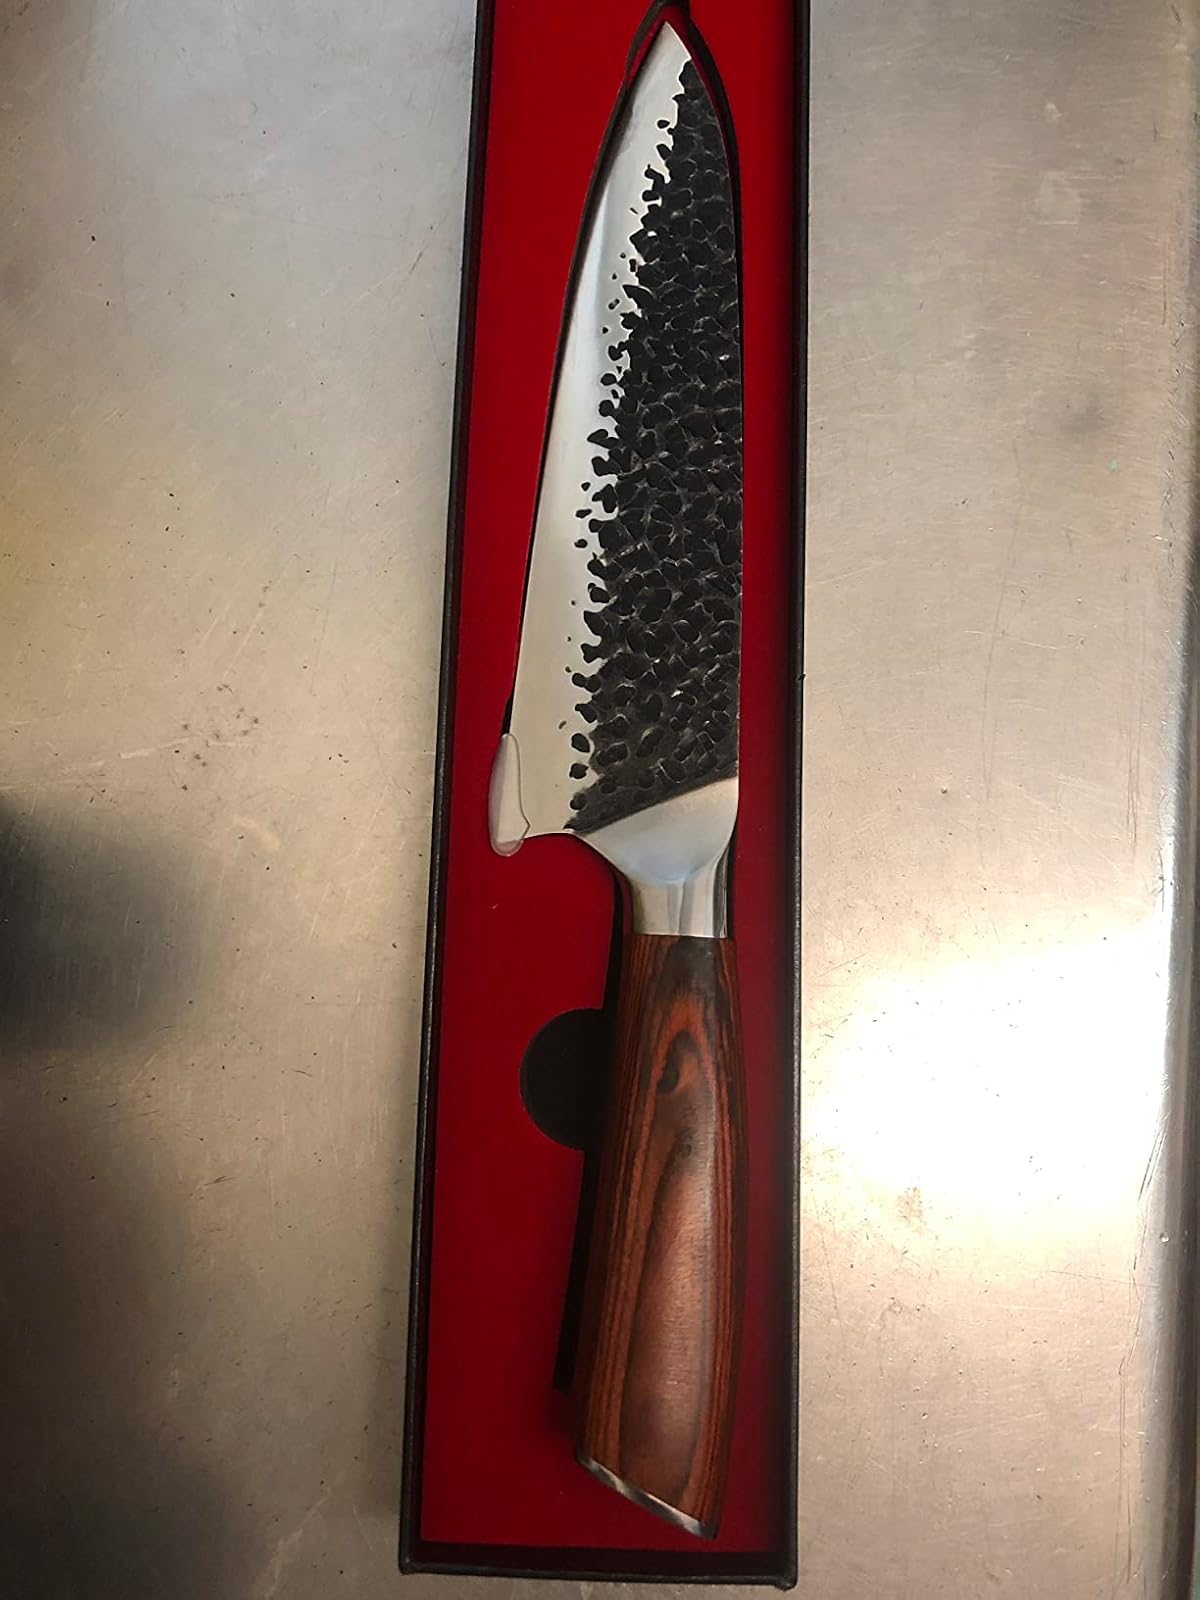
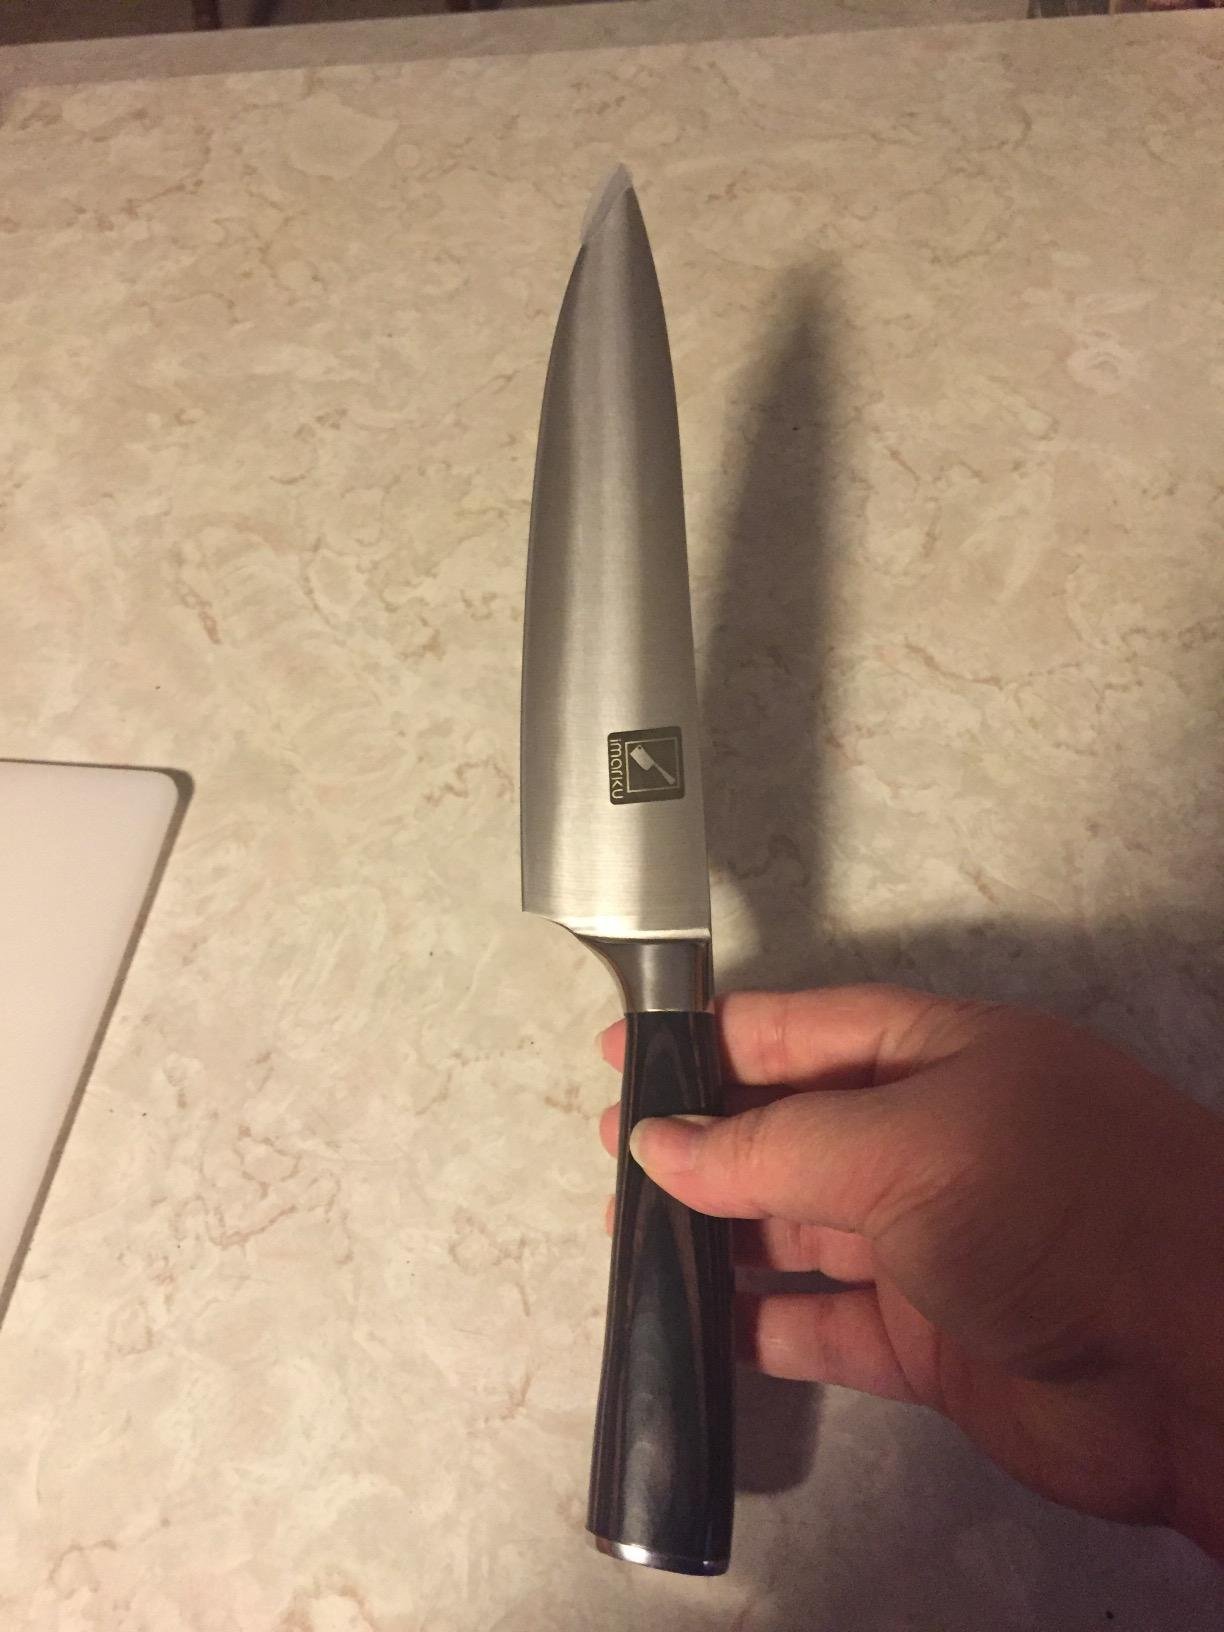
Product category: items_knife
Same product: no